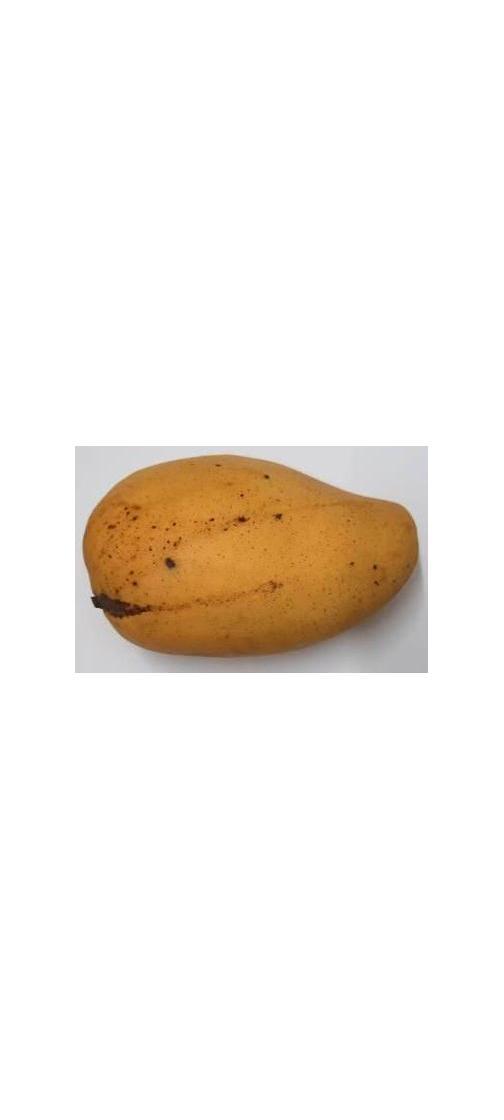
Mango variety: Katimon